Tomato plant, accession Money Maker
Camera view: tilt-top (135 deg); turntable rotation: 90 degrees
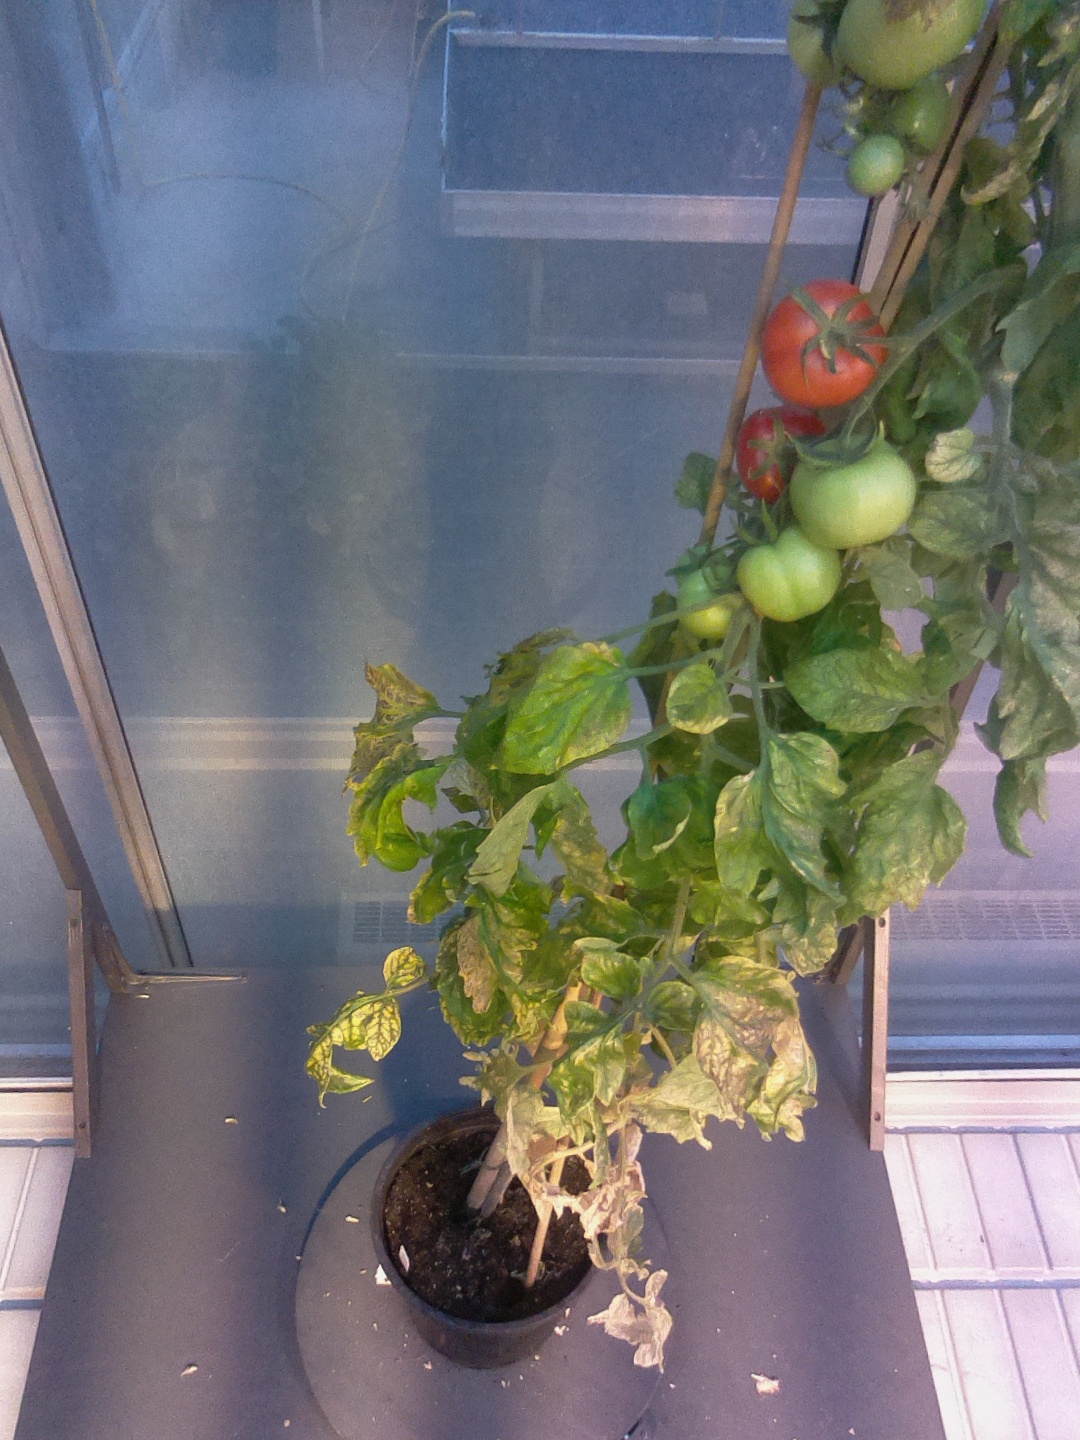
BBCH growth stage 82: 20%-30% of fruits show typical fully ripe color